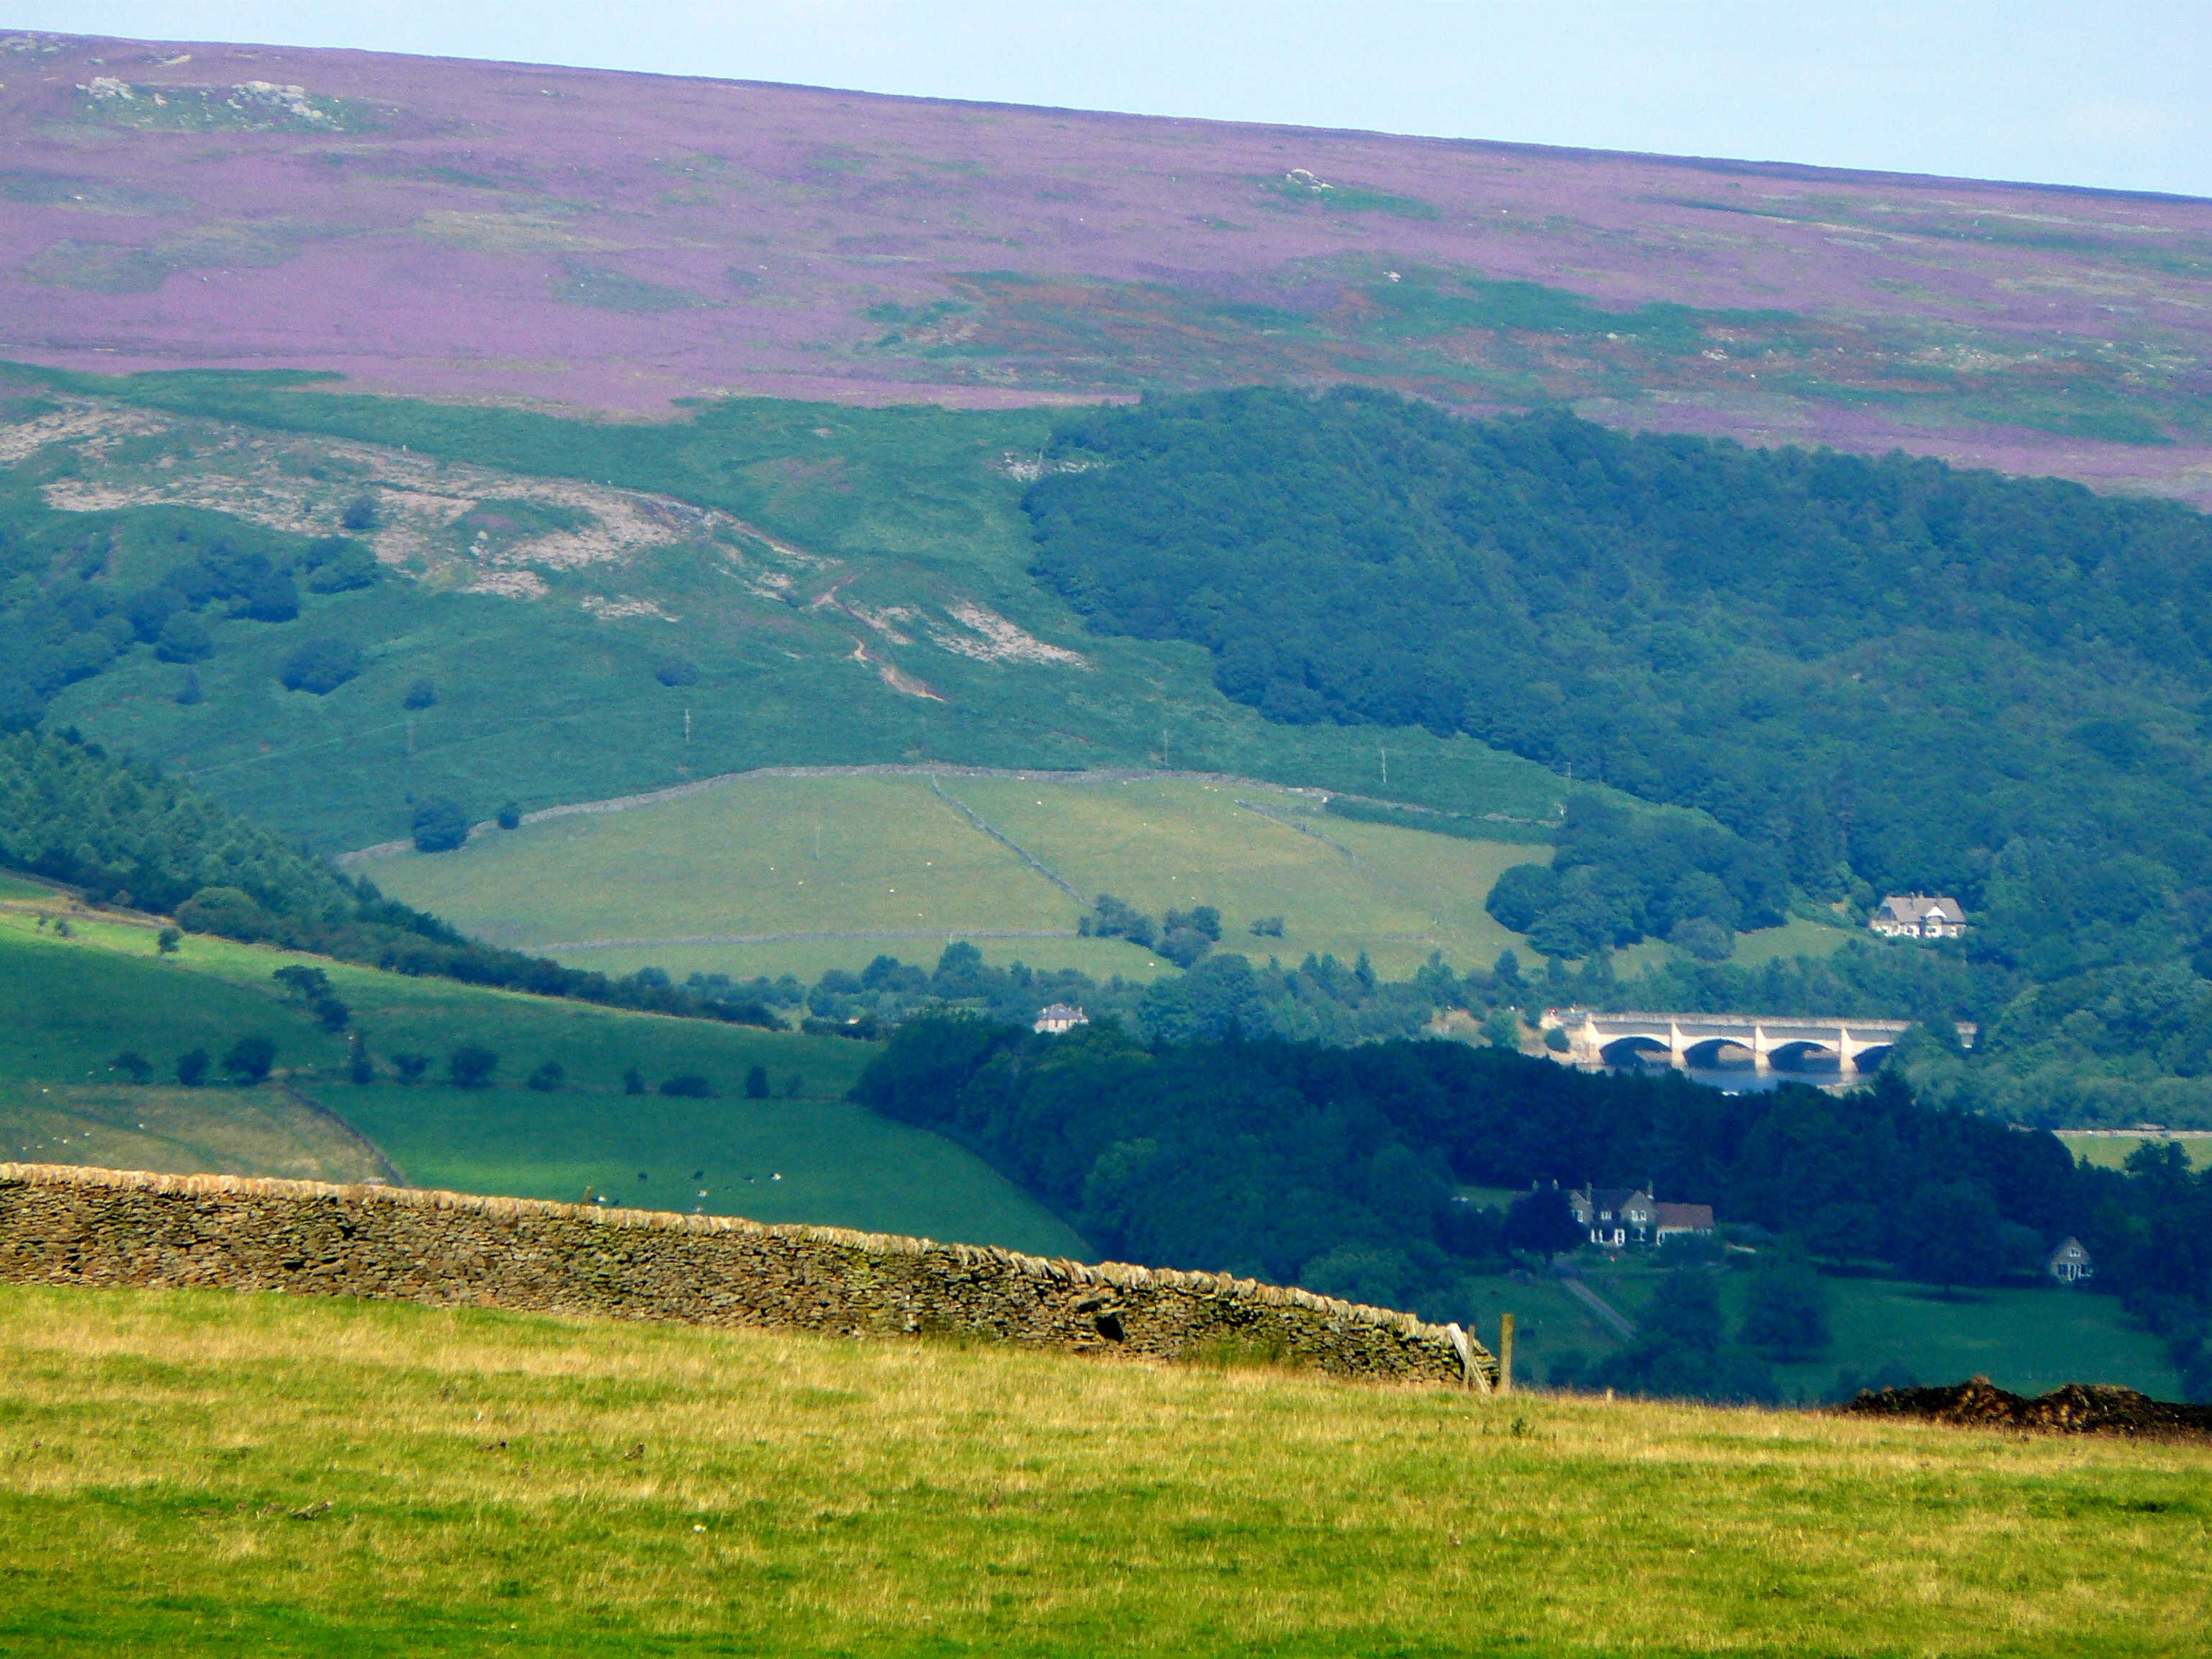
heather, hill, sky, plant community, mountain, green, natural landscape, slope, plant, highland, land lot, vegetation, tree, terrain, grass, grassland, plain, landscape, mountainous landforms, valley, mountain range, meadow, prairie, ridge, forest, massif, horizon, plateau, hill station, road, geology, fell, steppe, pasture, reservoir, escarpment, nature reserve, cumulus, lake district, chaparral, field, agriculture, temperate broadleaf and mixed forest, ranch, tundra, tropical and subtropical coniferous forests, loch, summit, plantation, farm, alps